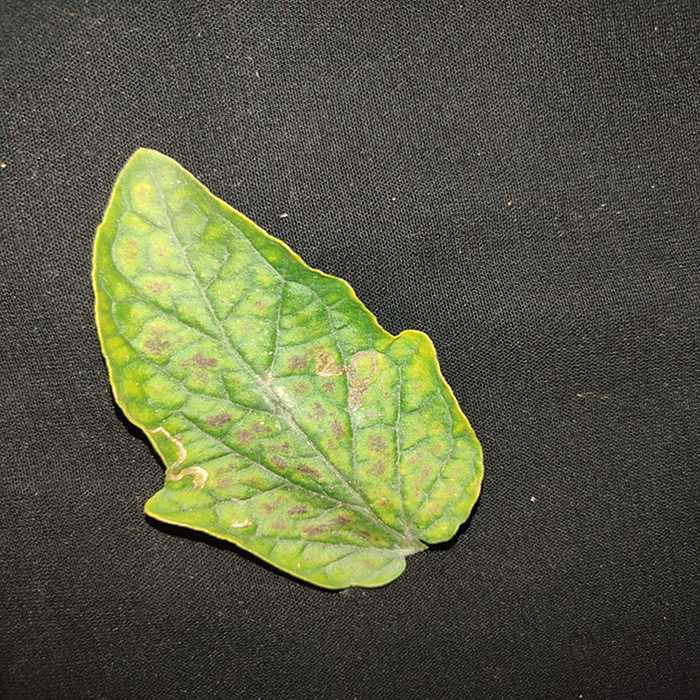
Plant: Tomato
Label: Tomato spotted wilt